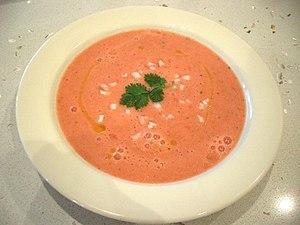
Séville est une ville du Sud de l’Espagne, capitale de la province de Séville et de la communauté autonome d’Andalousie.